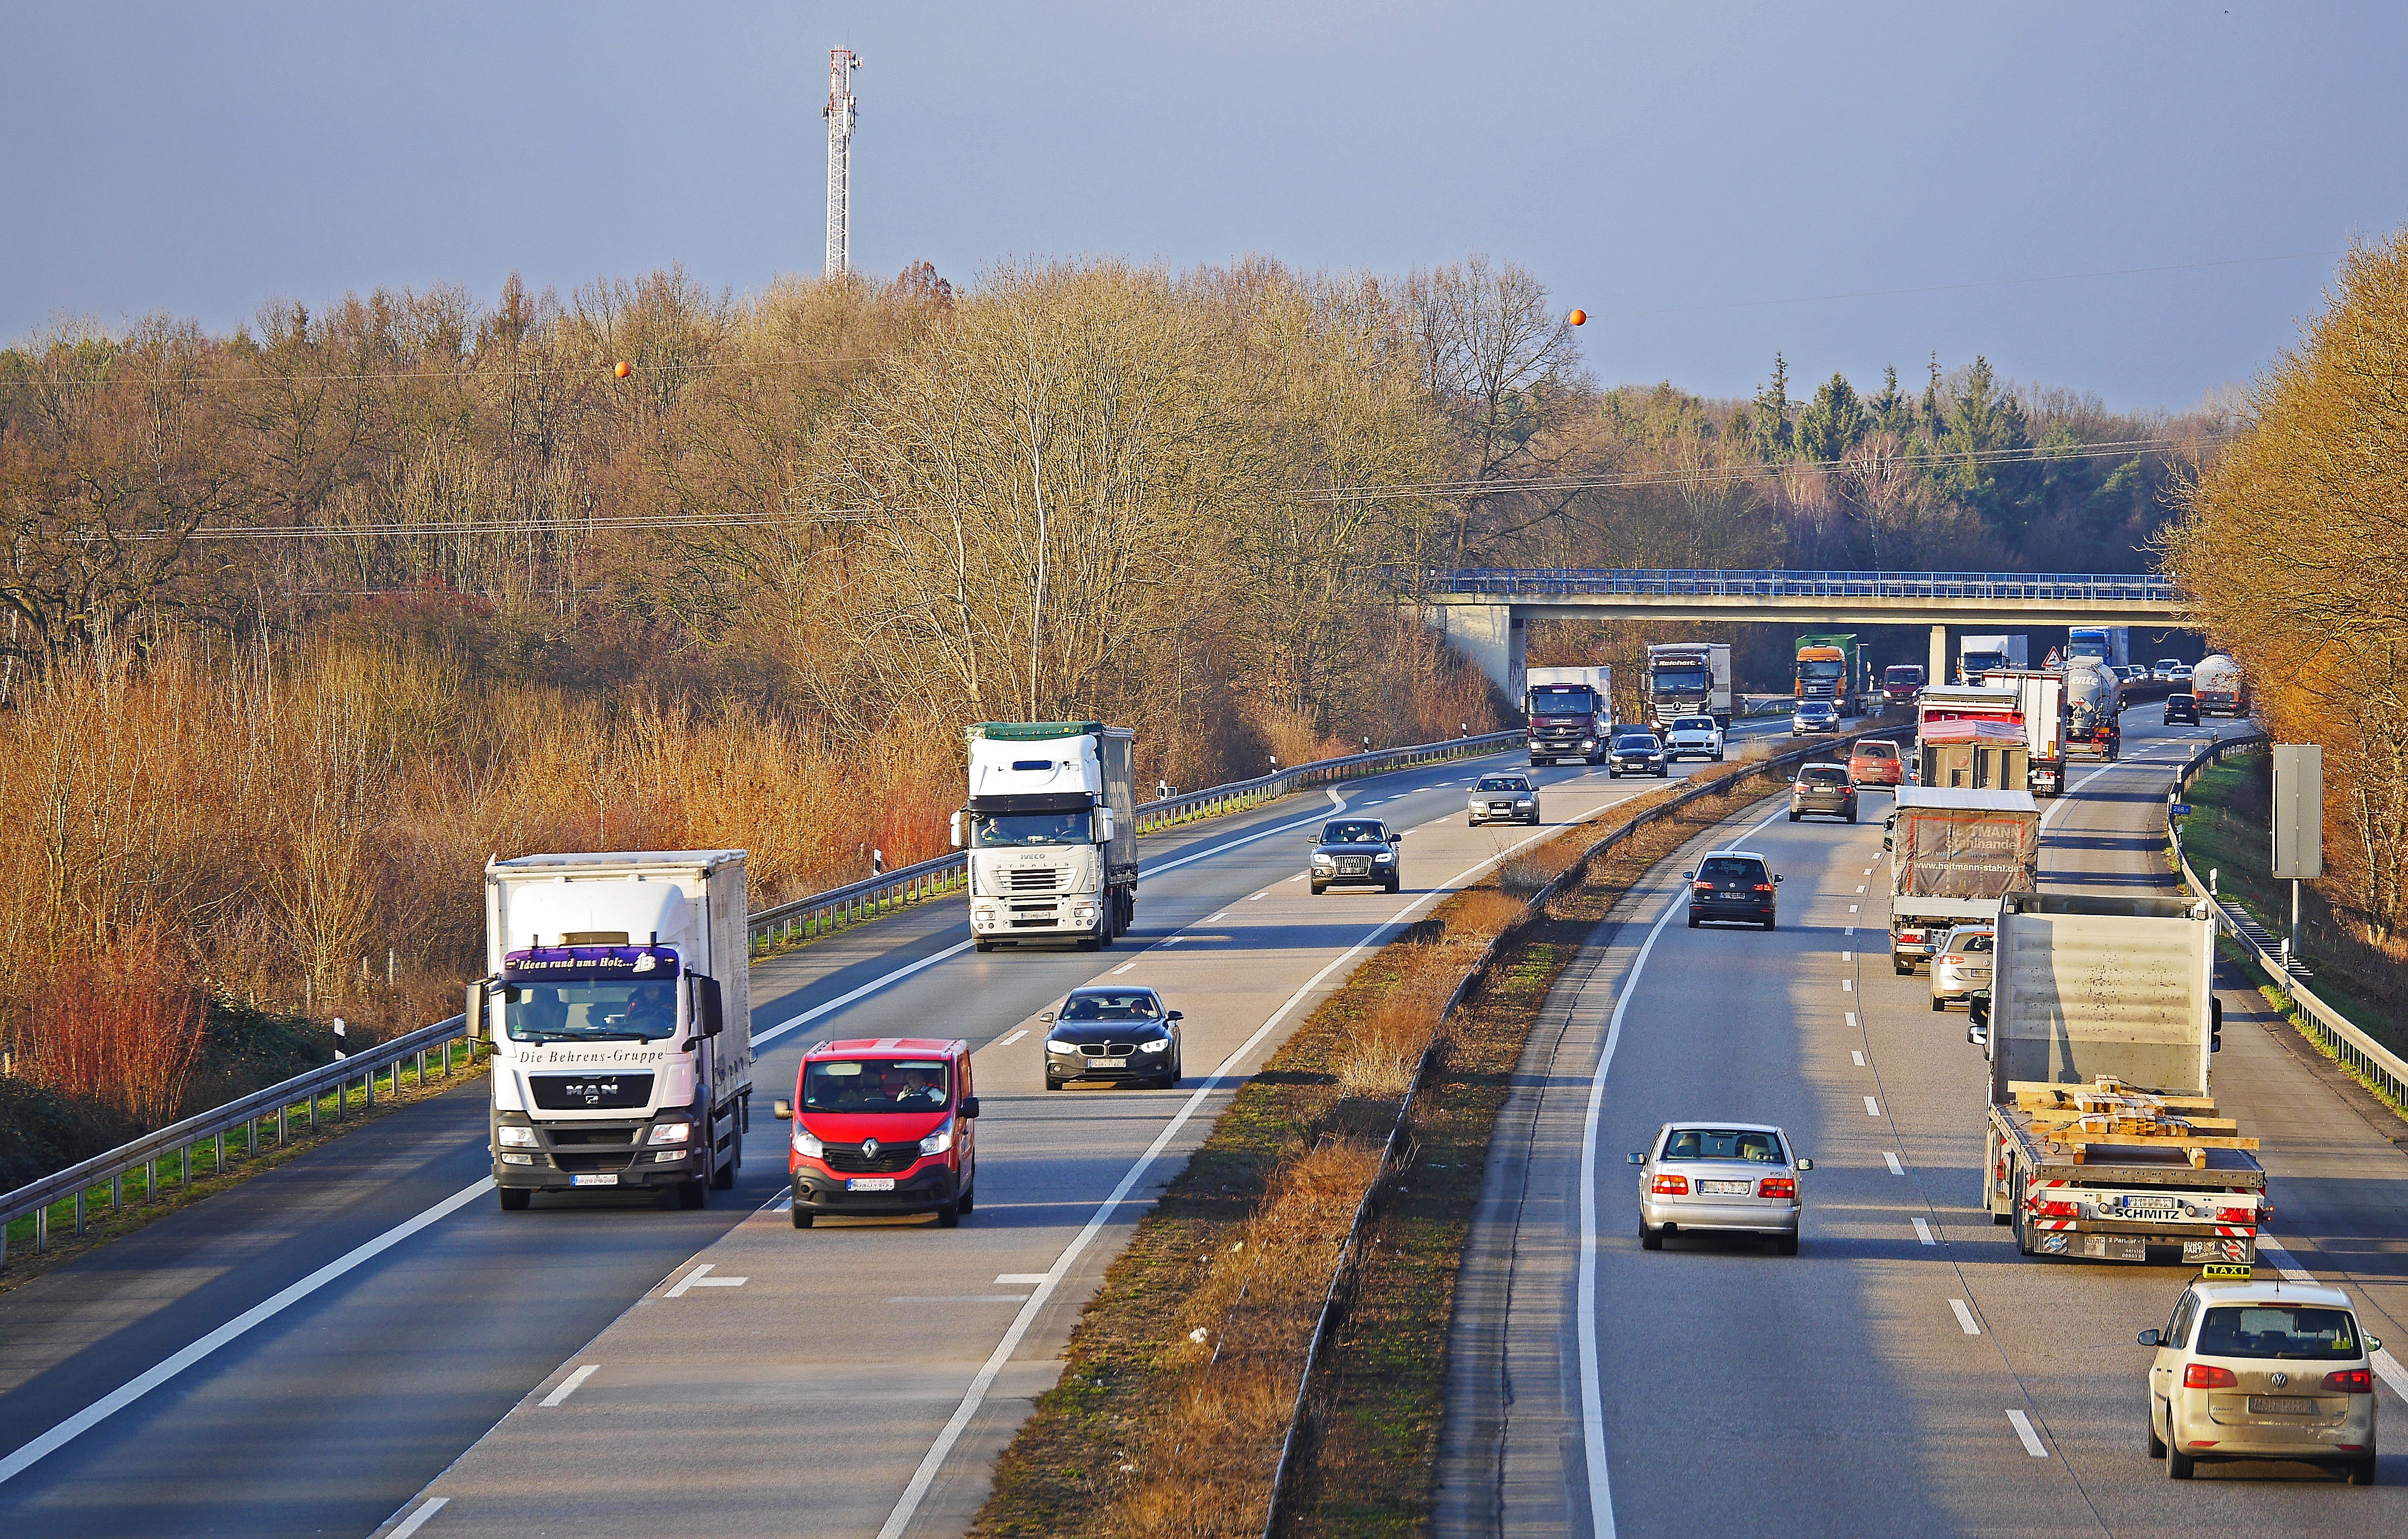
landscape, road, bridge, traffic, highway, driving, transport, truck, vehicle, lane, public transport, infrastructure, germany, a1, pkw, vehicles, vice, westfalen, north rhine westphalia, flat land, m nsterland, highway bridge, davert, late afternoon, residential area, forest area, crash barriers, friday afternoon, nonbuilding structure, controlled access highway, feierabend traffic, mobile telephone mast, davensberg, truck train